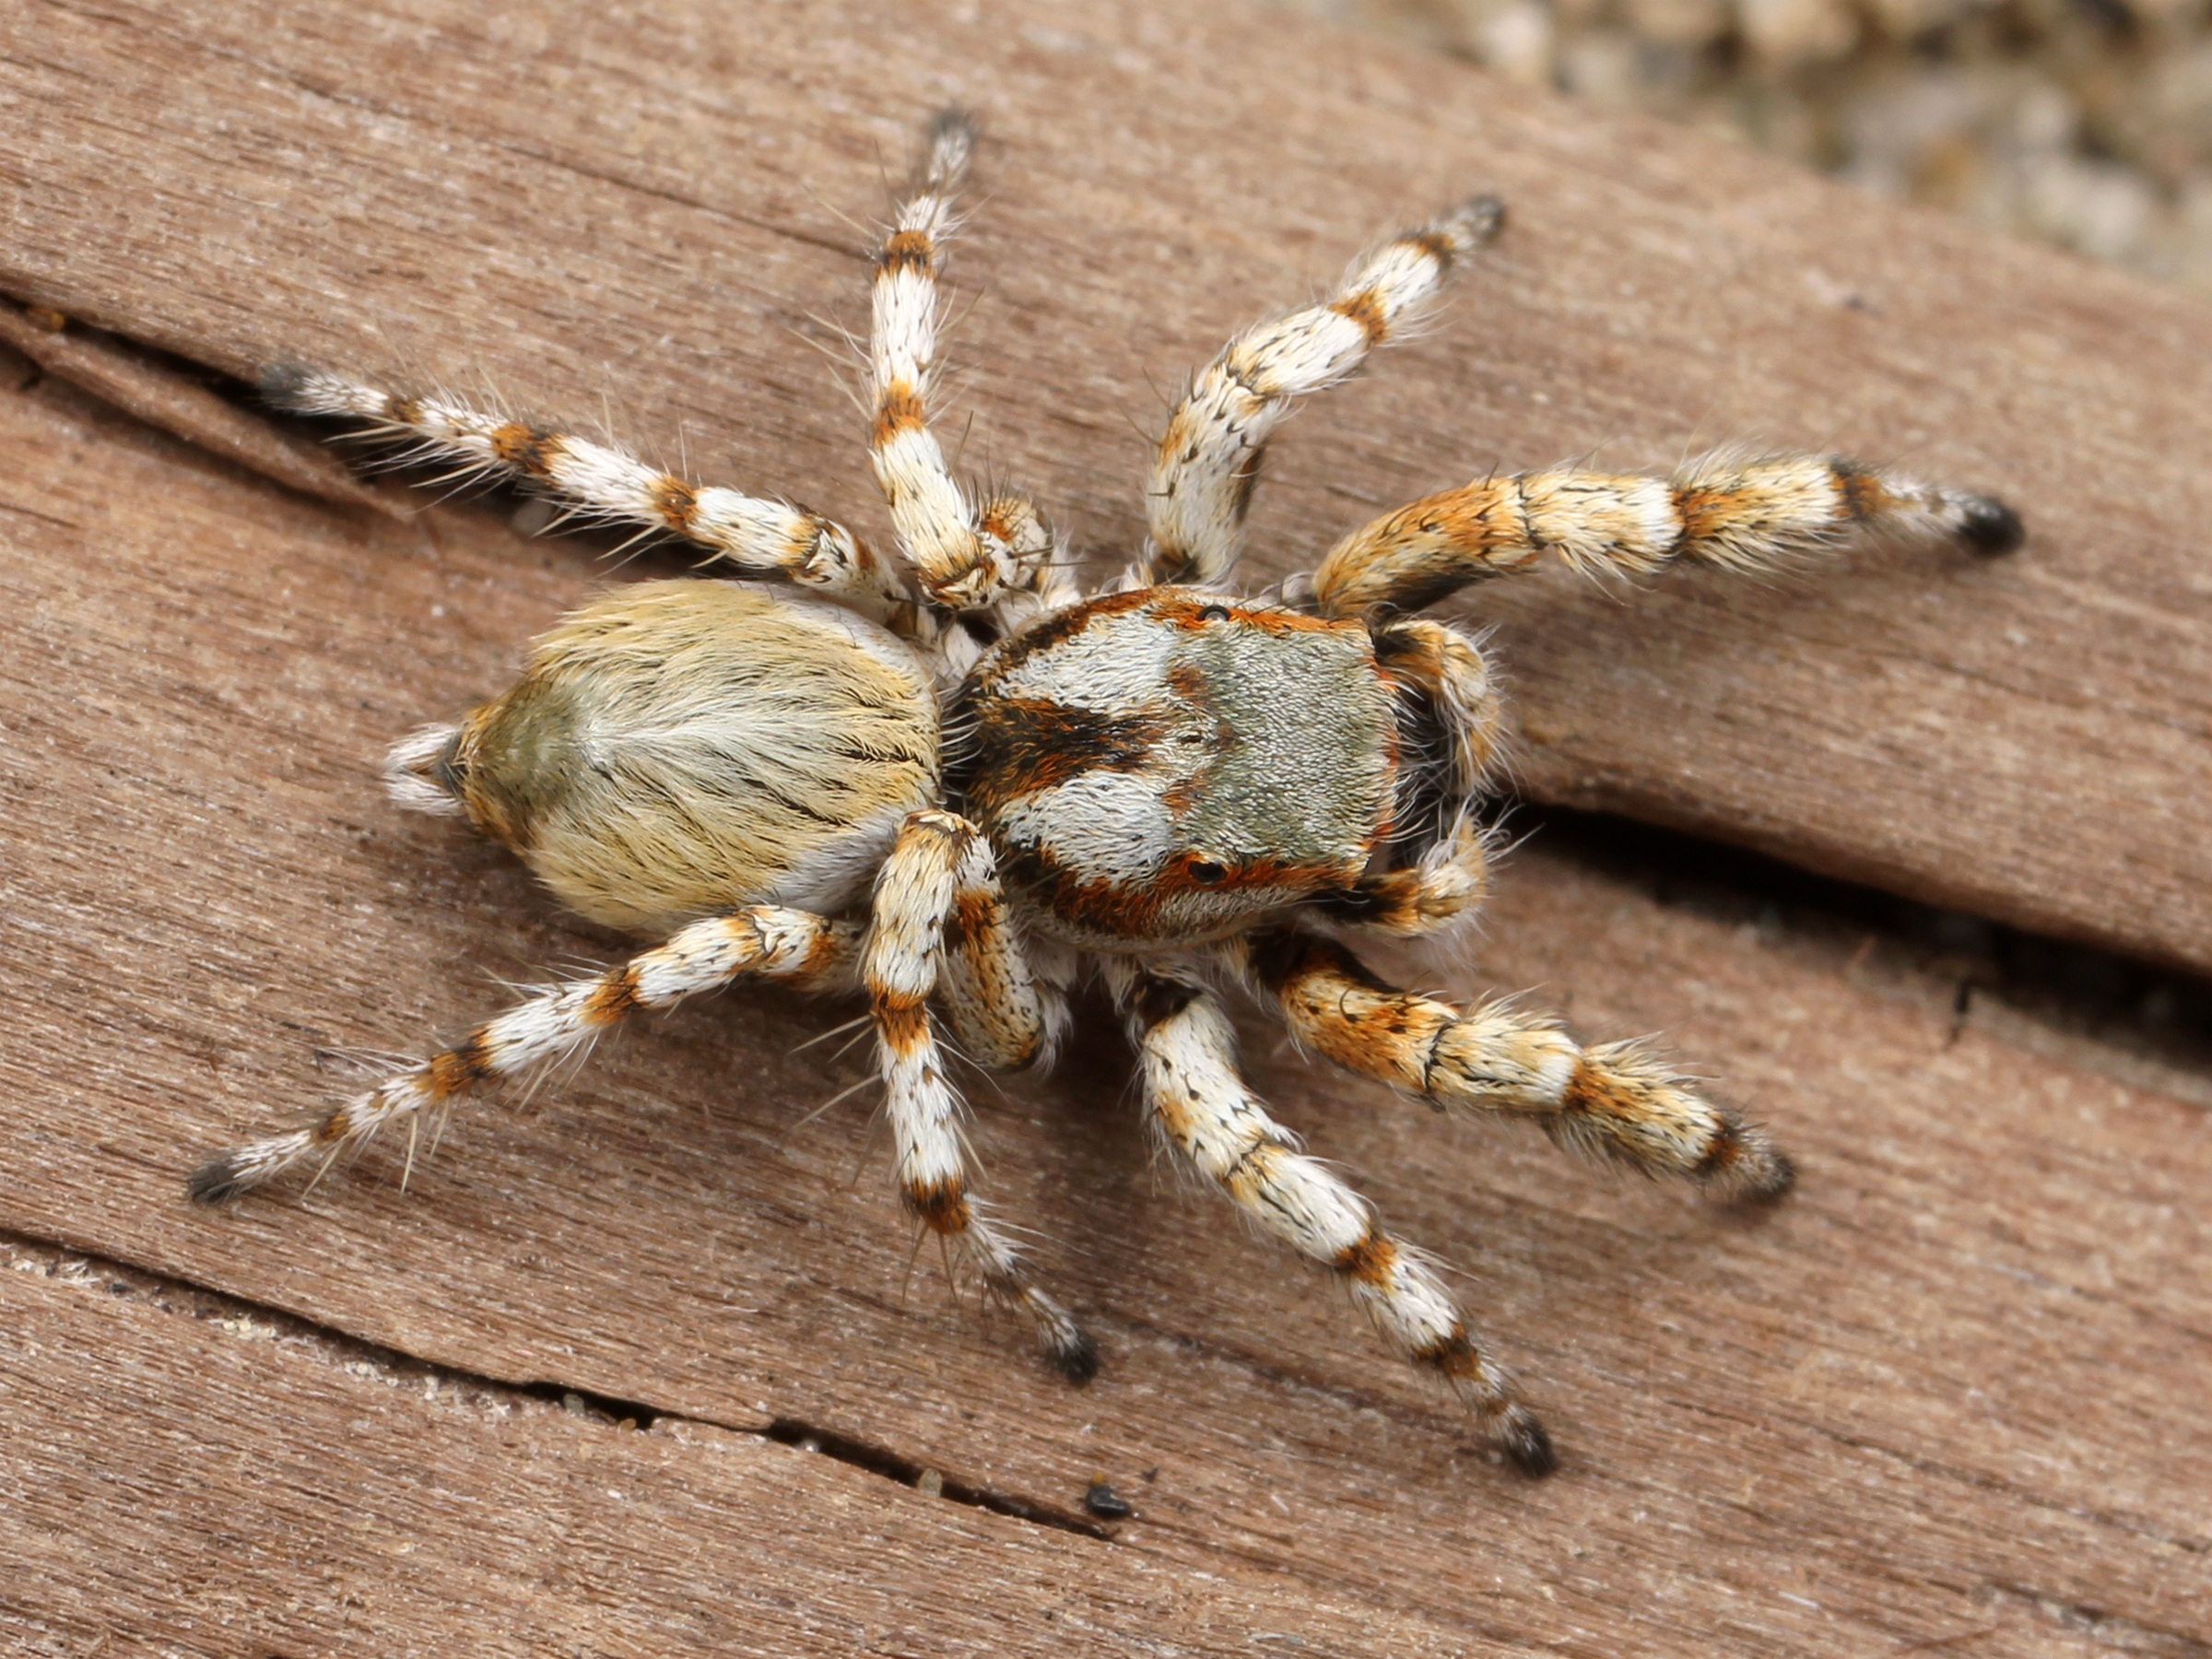
male, wildlife, insect, fauna, invertebrate, close up, spider, hairy, arachnid, tarantula, adult, macro photography, arthropod, wolf spider, araneus, orb weaver spider, habronattus amicus